2015 Tirreno–Adriatico

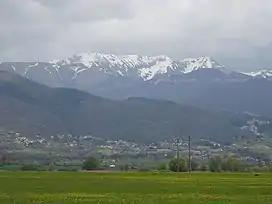
Monte Terminillo, the location of the summit finish on stage 5

Tirreno–Adriatico was an important race in the early part of the road cycling season. It was the third UCI World Tour race of the year, running at the same time as Paris–Nice. The two races compete for prestige and for the best riders. Tirreno–Adriatico was an important test as part of riders' preparations both for the Grand Tours and for the classics races, such as Milan–San Remo. The race generally took the riders east across central Italy, from the Tyrrhenian Sea to the Adriatic Sea – the race is therefore sometimes known as the "race of the two seas" – and the Italian names of the seas give the name Tirreno–Adriatico.